579th Strategic Missile Squadron

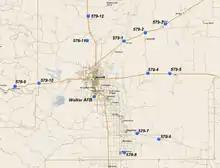
579th Atlas Missile Sites

On 20 October 1962, after the detection of Soviet missiles in Cuba, Strategic Air Command (SAC) directed the squadron to reinstate all "degraded" missiles to alert status. SAC directed that this be done "as covertly as possible", for it was not until 22 October that President John F. Kennedy announced the presence of the missiles publicly. Atlas F missiles used for operational readiness training would be put on alert as soon as liquid oxygen became available, On 15 November, SAC directed that the squadron would be permitted to remove one of its missiles from alert to perform operational training and "shakedown" testing.